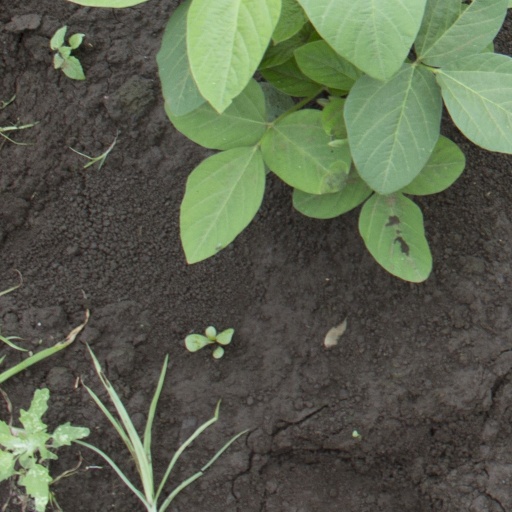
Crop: soybean